Cannon Street station

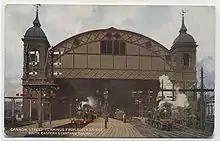
Original station viewed from the railway bridge, c. 1910

The five-storey City Terminus Hotel, which fronted the station, was opened in May 1867. It was an Italianate style hotel and forecourt, designed by E. M. Barry, and it provided many of the station's passenger facilities, as well as an appropriate architectural frontispiece to the street. This arrangement was very similar to that put in place at Charing Cross. The hotel was also built by Lucas Brothers. The hotel was not profitable, and was over £47,000 (now £) in debt by 1870. The City Terminus Hotel was renamed the Cannon Street Hotel in 1879. In July 1920, the hotel was the venue for the Foundation Congress of the Communist Party of Great Britain. Most of the hotel was closed in 1931, but the public rooms were kept open for meetings. The rest were converted into offices and renamed Southern House. The hotel is referred to in The Fire Sermon section of T. S. Eliot's "The Waste Land".